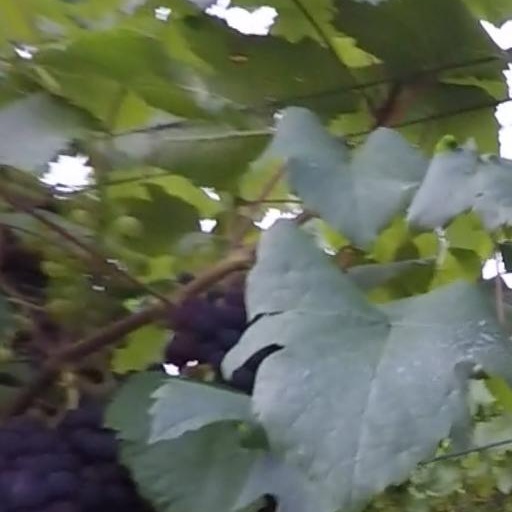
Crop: grape